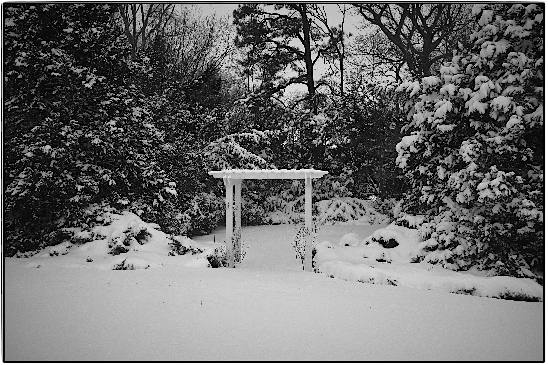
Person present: No